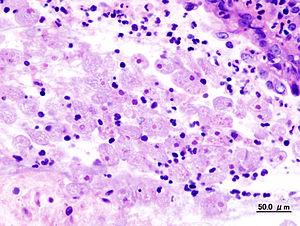
L'amœbose, anciennement appelée amibiase est un état lié à la présence dans l'organisme d'un parasite intestinal microscopique, un protozoaire dénommé Entamoeba histolytica, le plus souvent sans manifestations cliniques, mais qui se manifeste comme une maladie dans 10 % des cas.
La dysenterie est une maladie infectieuse du côlon chez l’humain et l'animal, qui peut être grave, aiguë ou chronique.